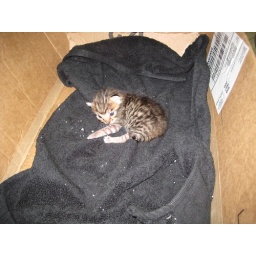
Sometimes Mama Zoraline just leaves the sleeping baby in the box for a bit.